Rusyn national awakening

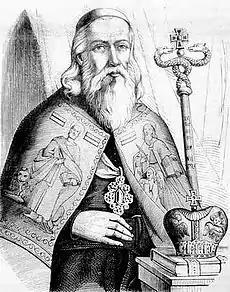
Andriy Bachinskyi, one of the greatest Rusyn Enlightenment figures, was a bishop of the Mukachevo Eparchy, translator, and the founder of the episcopal archive and library in Uzhhorod.

Rusyn national awakening (Rusyn: , rusyn'ske narodne vozrodzhinya) was a process of national revival that shaped the national identity, culture, and literature of the Rusyn people within Austria-Hungary between the 1840s and 1890s. Its leaders sought to inspire national consciousness among the population living in the northeastern borderlands of Hungary and to promote greater autonomy for the Rusyn nation within the Hungarian kingdom. These leaders, known as national awakeners, were primarily educated clergy, politicians, and writers.